Angelina Napolitano

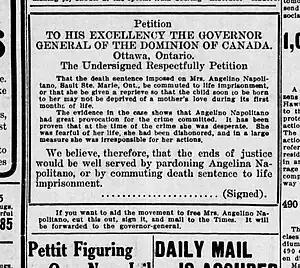
After her conviction, newspapers across North America gathered petition signatures calling for Napolitano's sentence to be commuted or for her to be released.

As the winter of 1910–1911 continued, Pietro, who worked on and off as a labourer, began to pressure Angelina to earn money (to build the family a house) by prostitution.